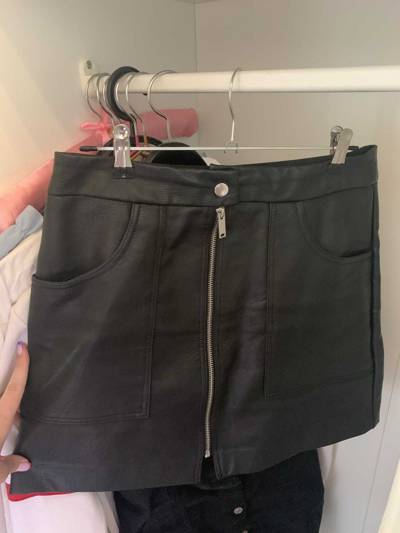
Waste category: clothes